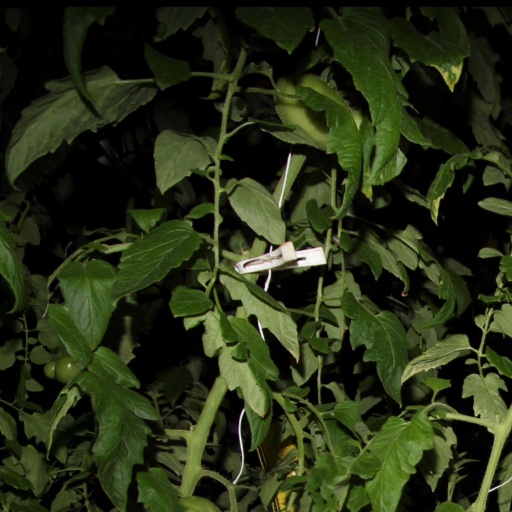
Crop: tomato